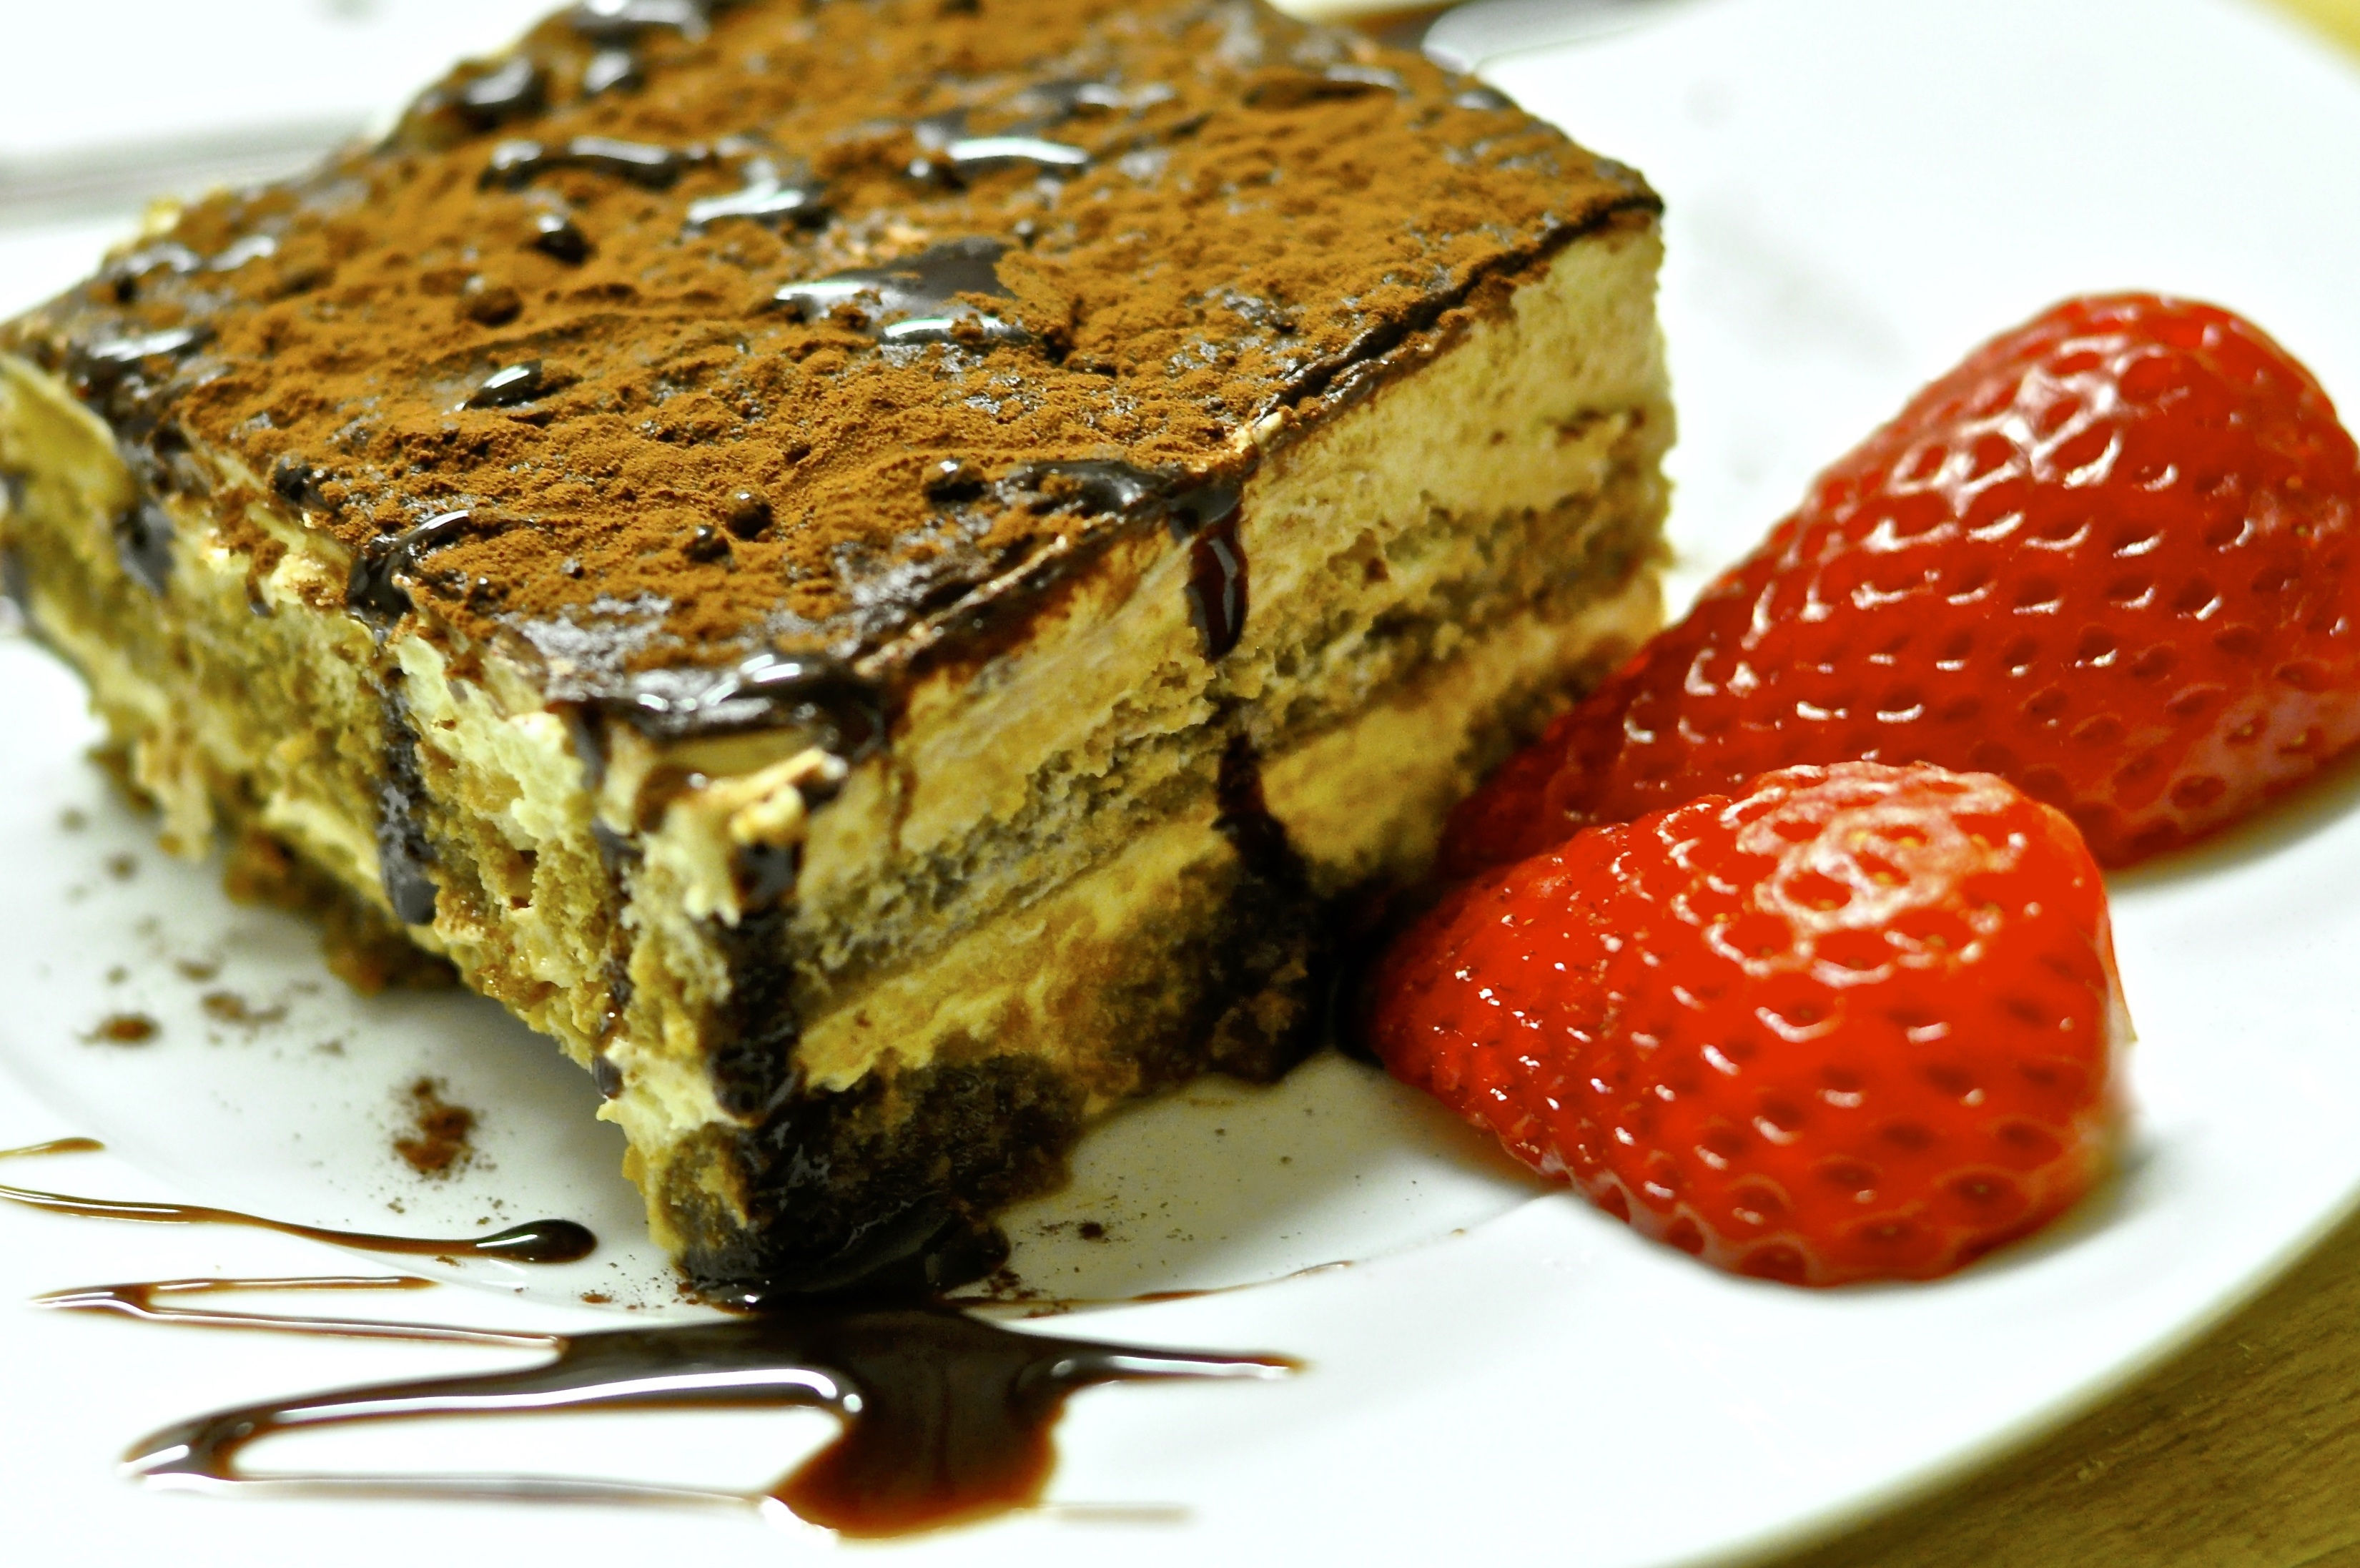
dish, meal, food, produce, breakfast, dessert, eat, delicious, chocolate cake, baked goods, tiramisu